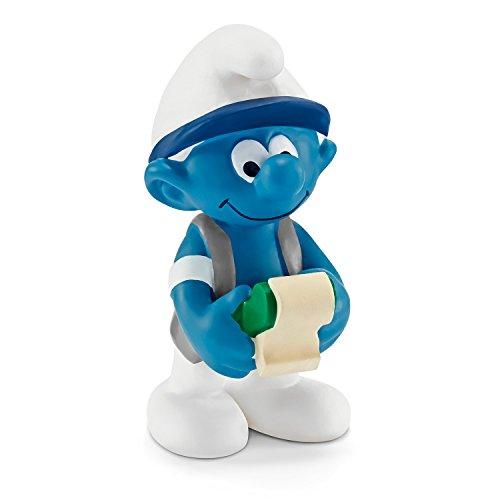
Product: Schleich North America Accountant Smurf Toy Figure
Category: Toys & Games | Toy Figures & Playsets | Action Figures
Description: Great Condition.
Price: $6.99
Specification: ProductDimensions:3.1x10.2x2.4inches|ItemWeight:0.16ounces|ShippingWeight:0.32ounces(Viewshippingratesandpolicies)|DomesticShipping:ItemcanbeshippedwithinU.S.|InternationalShipping:ThisitemcanbeshippedtoselectcountriesoutsideoftheU.S.LearnMore|ASIN:B00PESY1LW|Itemmodelnumber:20772|Manufacturerrecommendedage:36months-15years